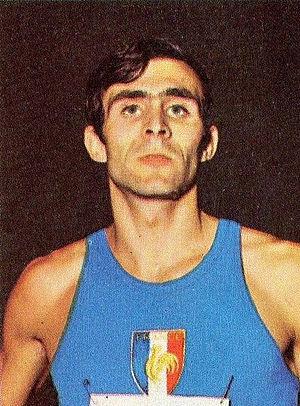
Jean-Claude Nallet est un athlète français, spécialiste du 400 mètres et du 400 mètres haies, vainqueur notamment de deux titres de champion d'Europe. Licencié à l'USC Ambérieu-en-Bugey de 1962 à 1967, puis à l'AC Paris de 1968 à 1974, il évolue au sein du Racing club de France de 1975 à 1979. Gloire du sport promotion 2010.